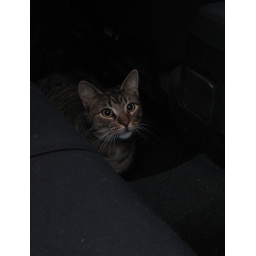
cat in a car (mine!)